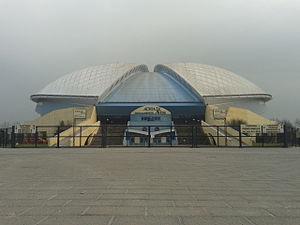
L'Adriatic Arena est une salle multifonction située à Pesaro, dans la province de Pesaro et d'Urbino, dans la région des Marches, en Italie centrale. La salle a une capacité de 10 323 spectateurs et accueille les rencontres à domicile du Victoria Libertas Pesaro.